Wyman-Gordon

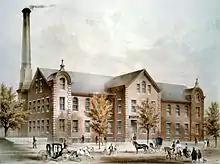
The Crompton Loom Works in Worcester, Massachusetts was the first customer of Wyman and Gordon's new company.

The Worcester Drop Forge Works was founded in Worcester, Massachusetts, in 1883 by Horace Wyman and Lyman Gordon. It was later renamed the Wyman-Gordon Company.